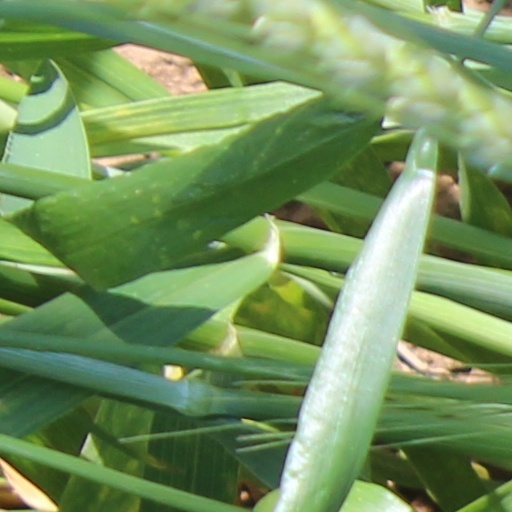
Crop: wheat